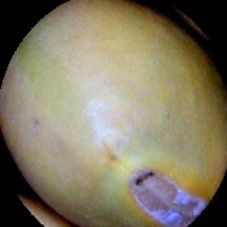
Label: Immature